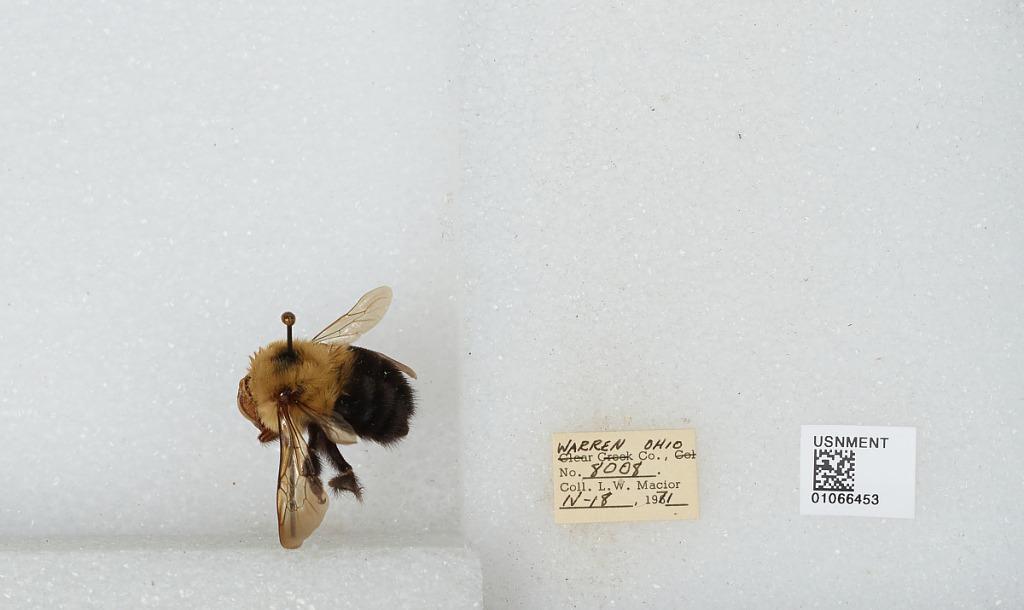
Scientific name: Bombus (Pyrobombus) bimaculatus Cresson
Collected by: L. Macior
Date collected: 1971-4-18
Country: United States
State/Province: Ohio
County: Warren
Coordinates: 39.4242, -84.1856